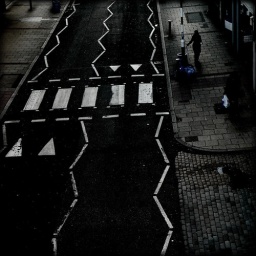
from the train station's window above it